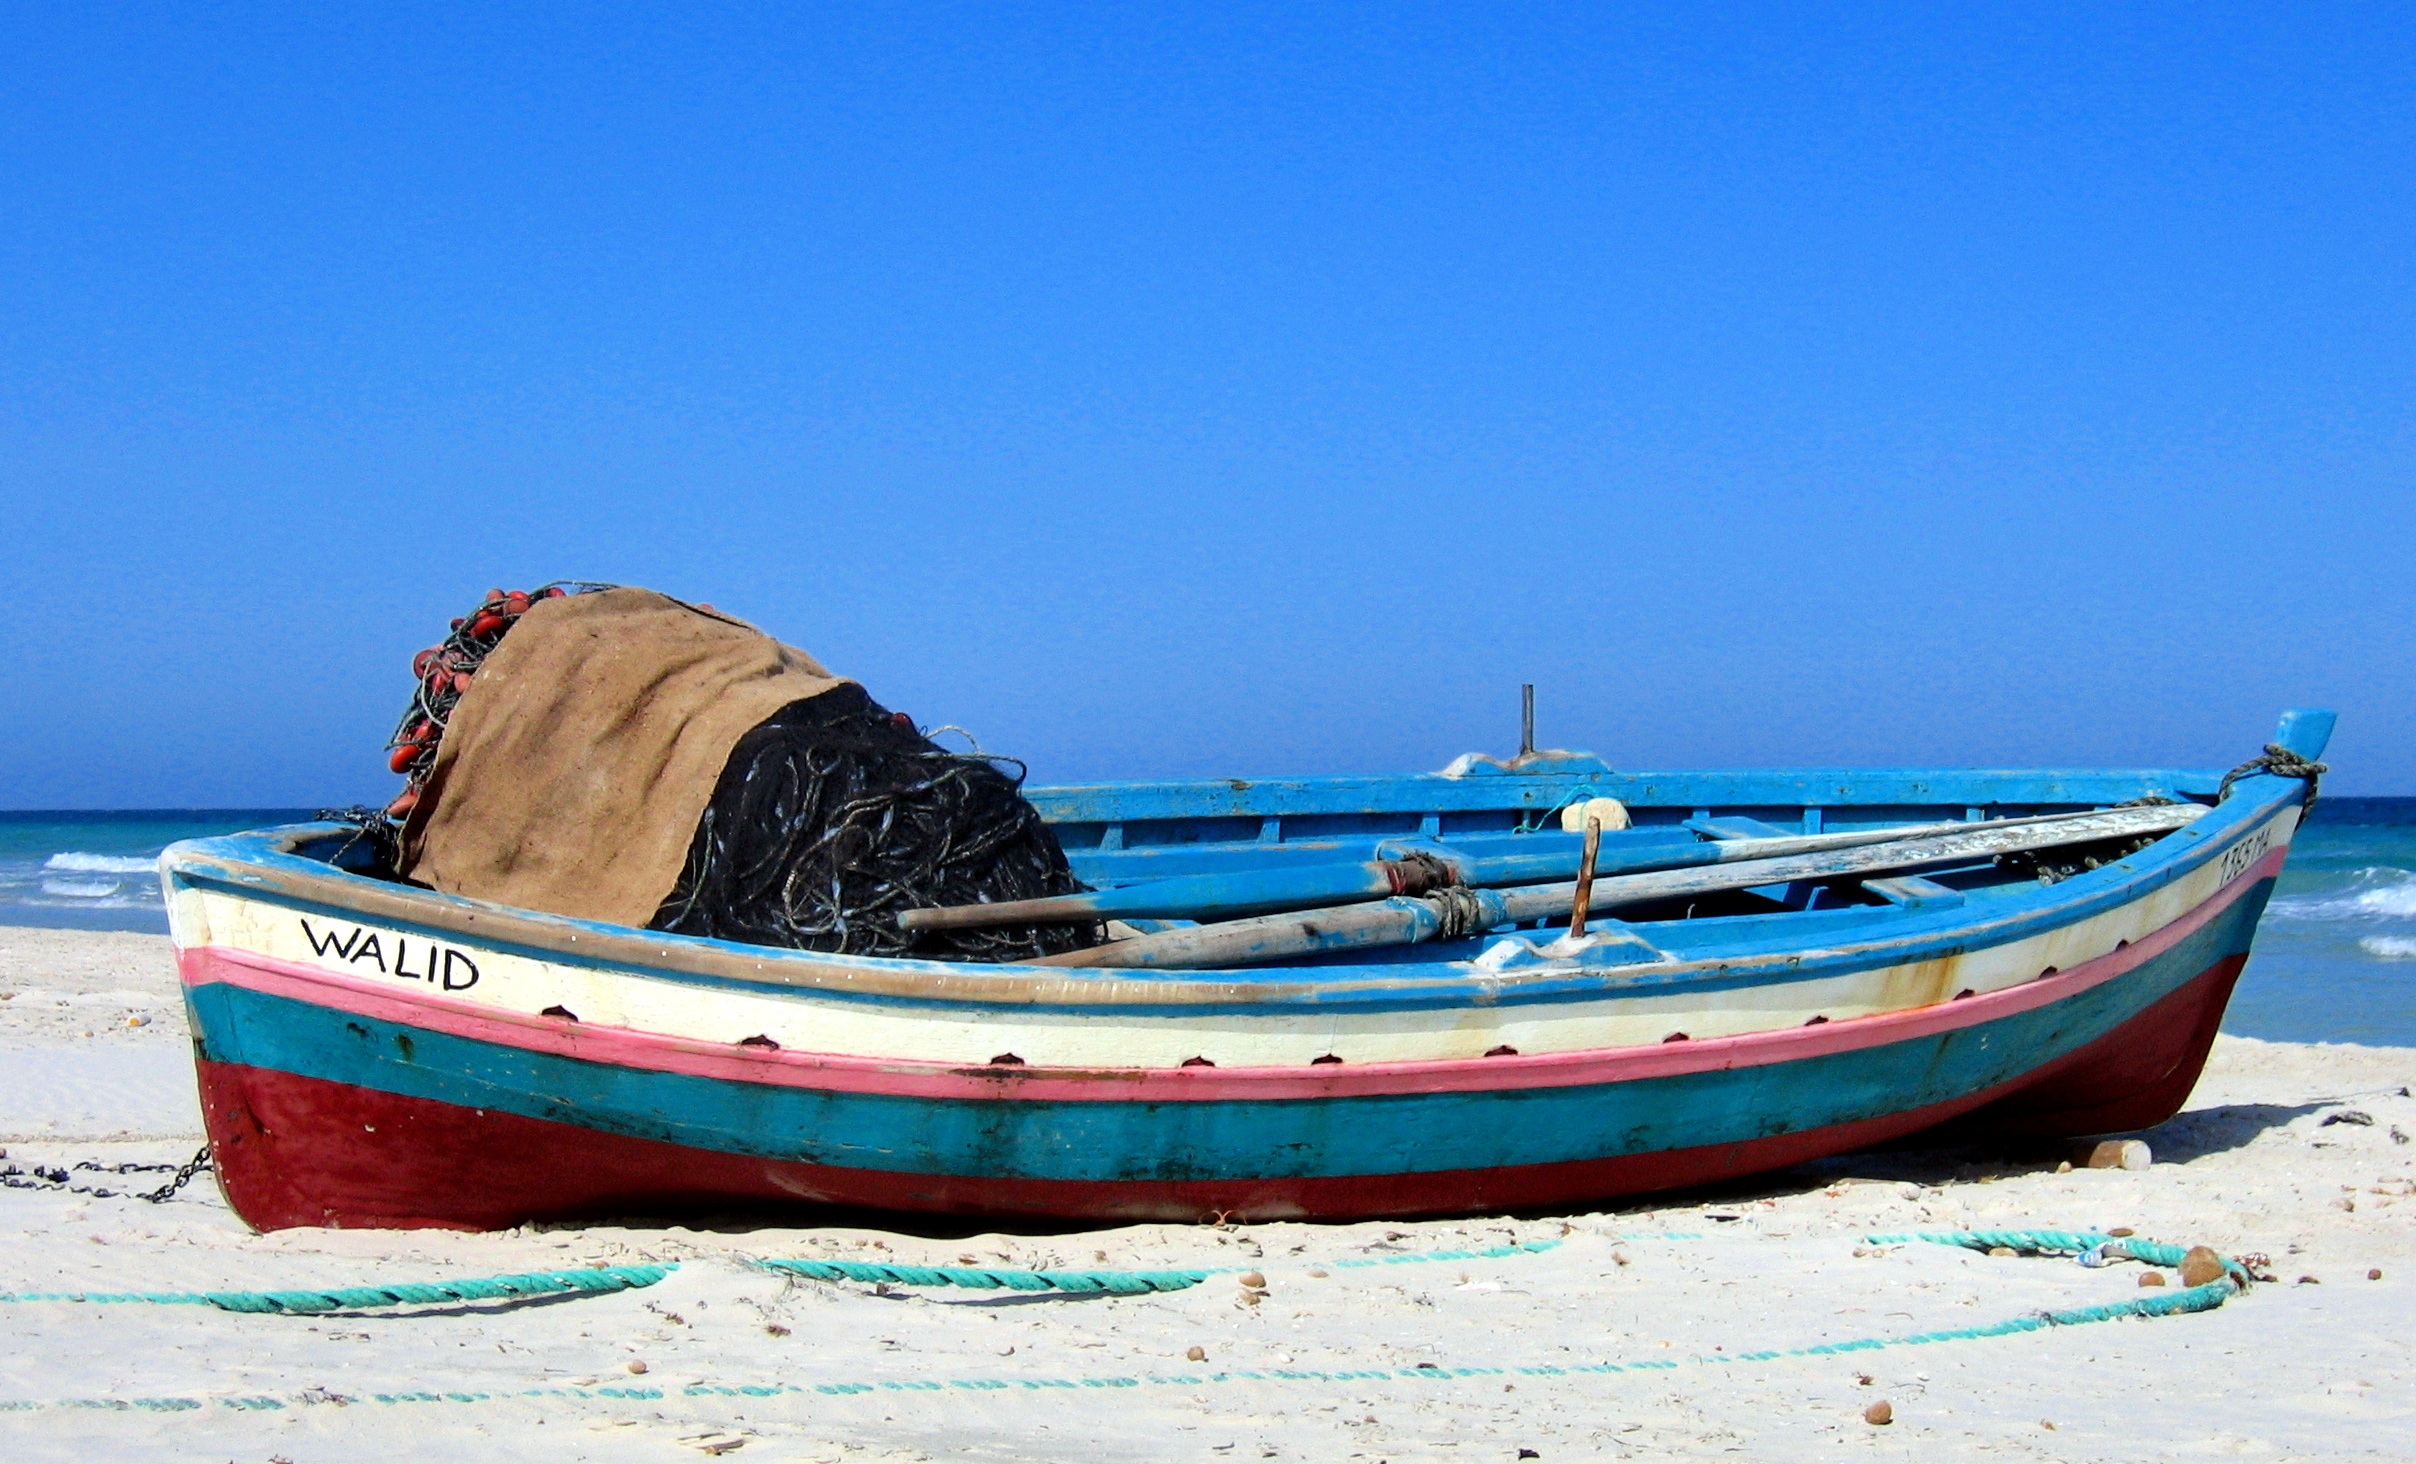
beach, sea, boat, vehicle, bay, blue, motorboat, boating, watercraft, fishing vessel, longship, dinghy, long tail boat, watercraft rowing, caravel